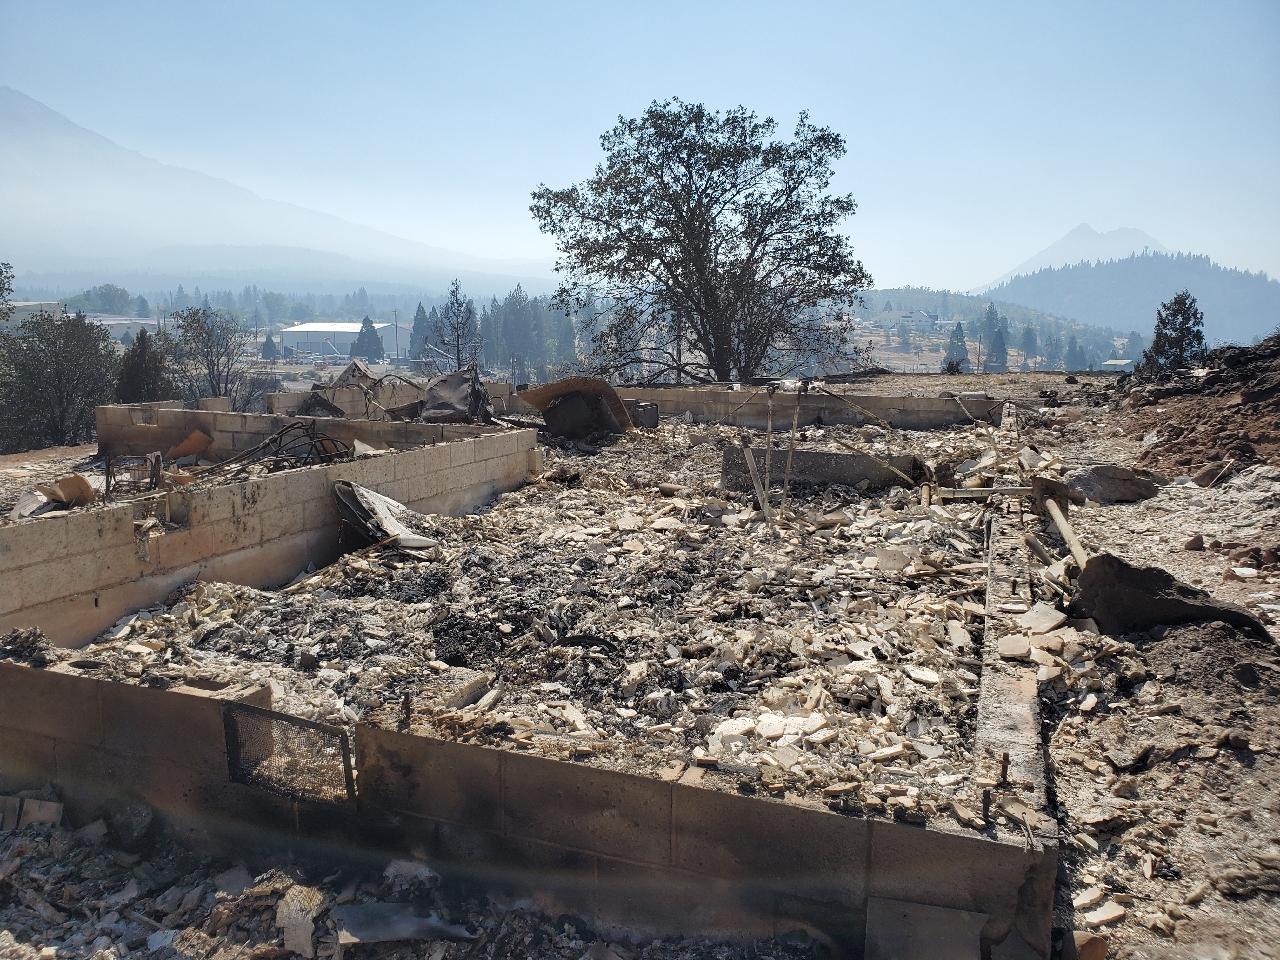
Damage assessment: destroyed